American International Airways Flight 808

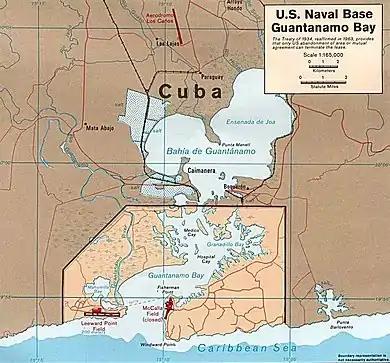
This map of Guantánamo Bay with Leeward Point Field marked in the bottom left corner shows the limited amount of space pilots have to align with Runway 10

The plane had begun the turn too late, requiring it to make a steeper bank to align with the runway. A pilot of a Lockheed C-130 on the airport ramp stated "It looked to me as if he was turning to final rather late so it surprised me to see him at 30 to 40 degrees AOB [Angle of Bank] trying to make final. At above ground level, he increased AOB to at least 60 degrees in an effort to make the runway and still overshooting." At above ground level, the right wing stalled. The nose pitched down as the wings rolled toward 90 degrees and at 16:56, the aircraft struck level terrain from the end of the runway. The plane was destroyed by the impact and post-crash fire and none of its cargo was salvaged. The cockpit had separated on impact from the main wreckage and tumbled across the ground, coming to rest inverted with all 3 crew members alive inside, albeit with serious injuries. Firefighting efforts commenced within minutes, focusing first on the spot fires around the cockpit then the 35 acre fuel/brush fire which followed. Special permission was granted for a medical aircraft to overfly Cuban airspace to save time transporting the crew to hospital.